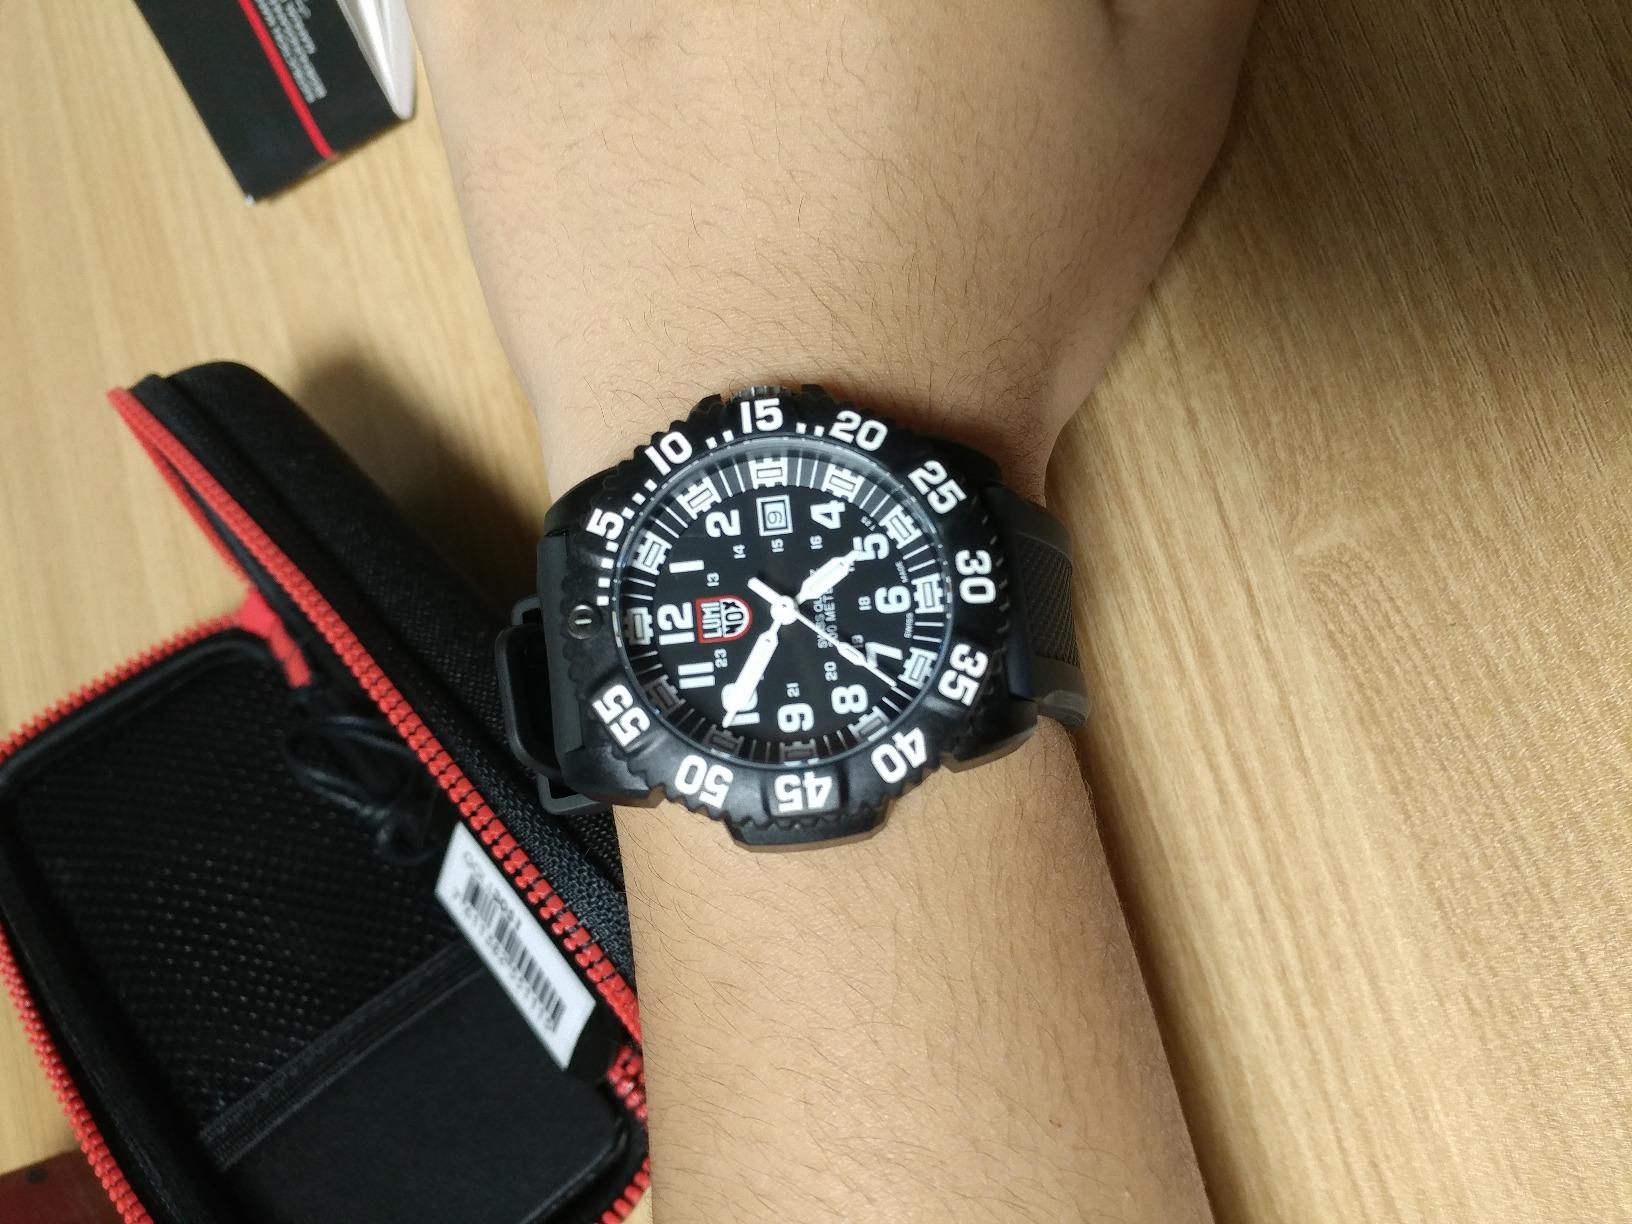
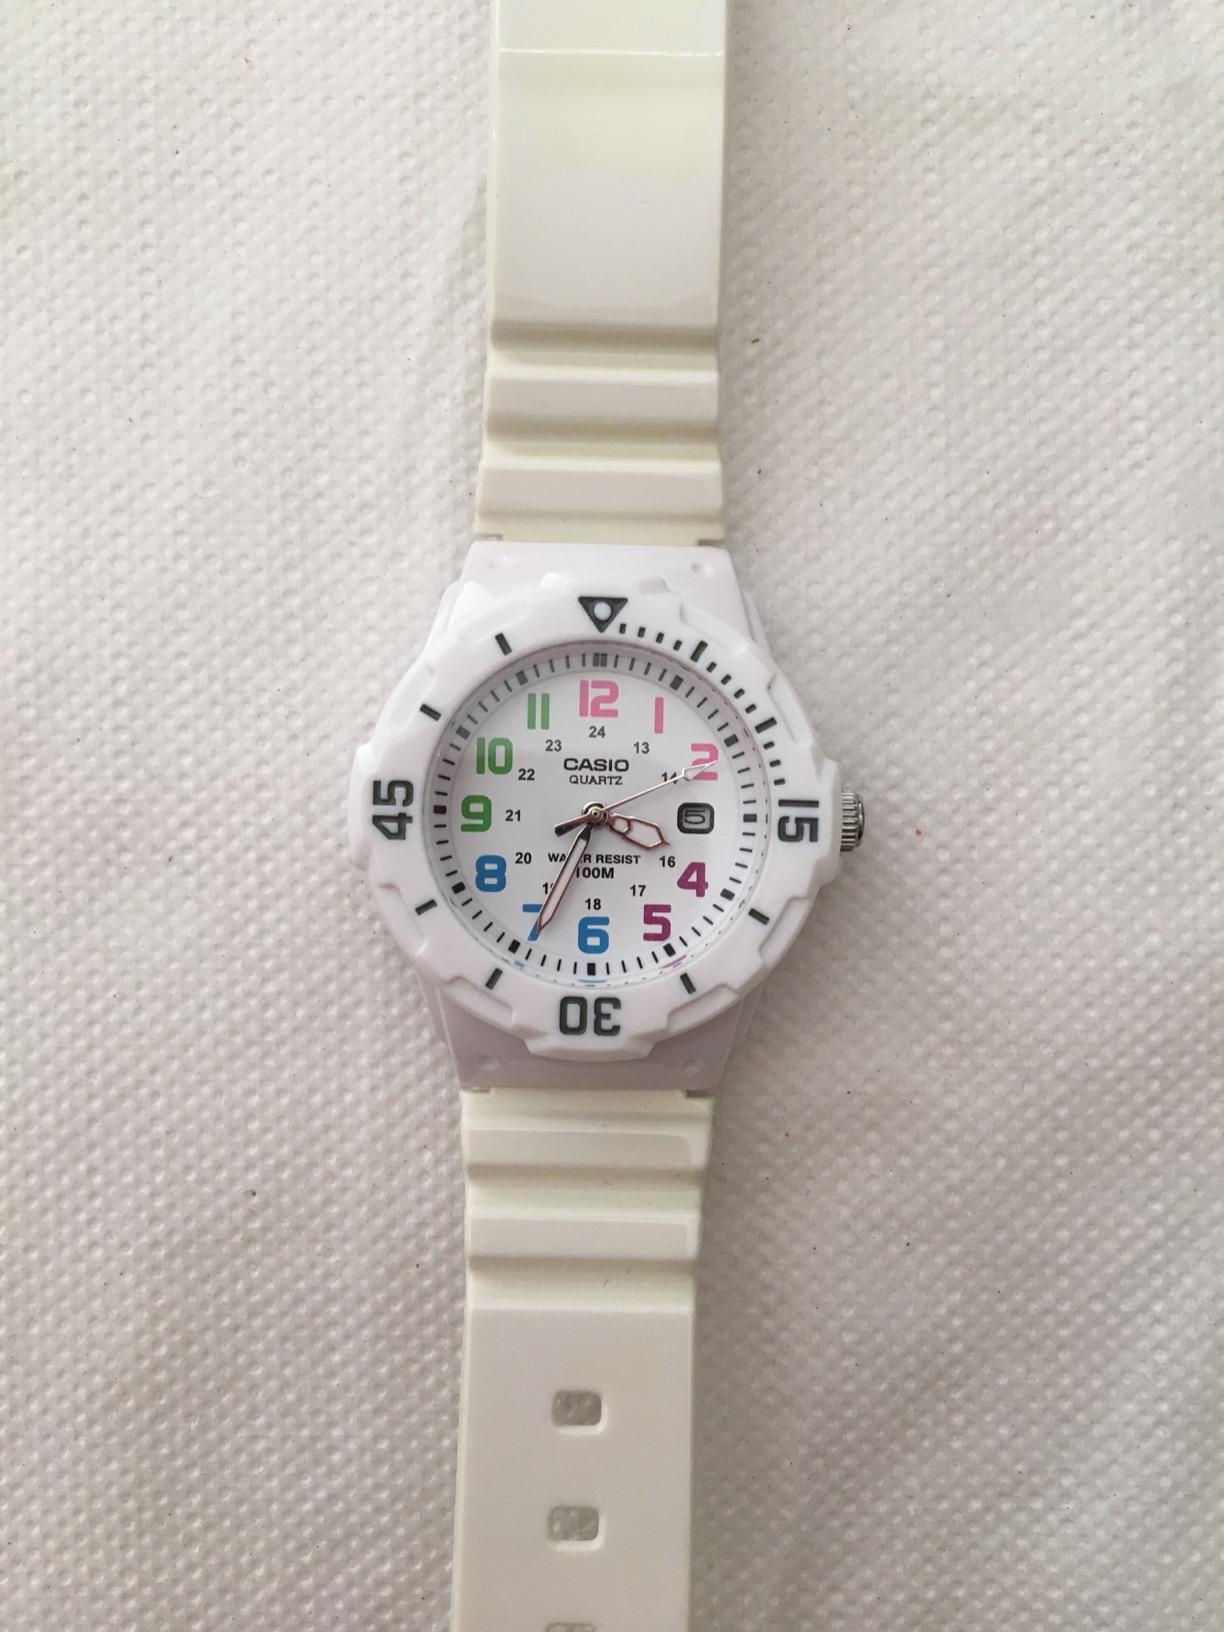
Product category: accessories_watch
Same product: no